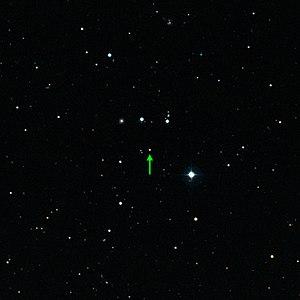
SDSS J102915 172927 vue par le VLT de l'ESO.
SDSS J102915+172927, dite l'étoile de Caffau, est une étoile qui se trouve à environ 4 000 années-lumière de la Terre dans la constellation du Lion, âgée d'environ 13 milliards d'années. Elle a été découverte par la scientifique Elisabetta Caffau ainsi que ses collègues de l'Observatoire européen austral au Chili.